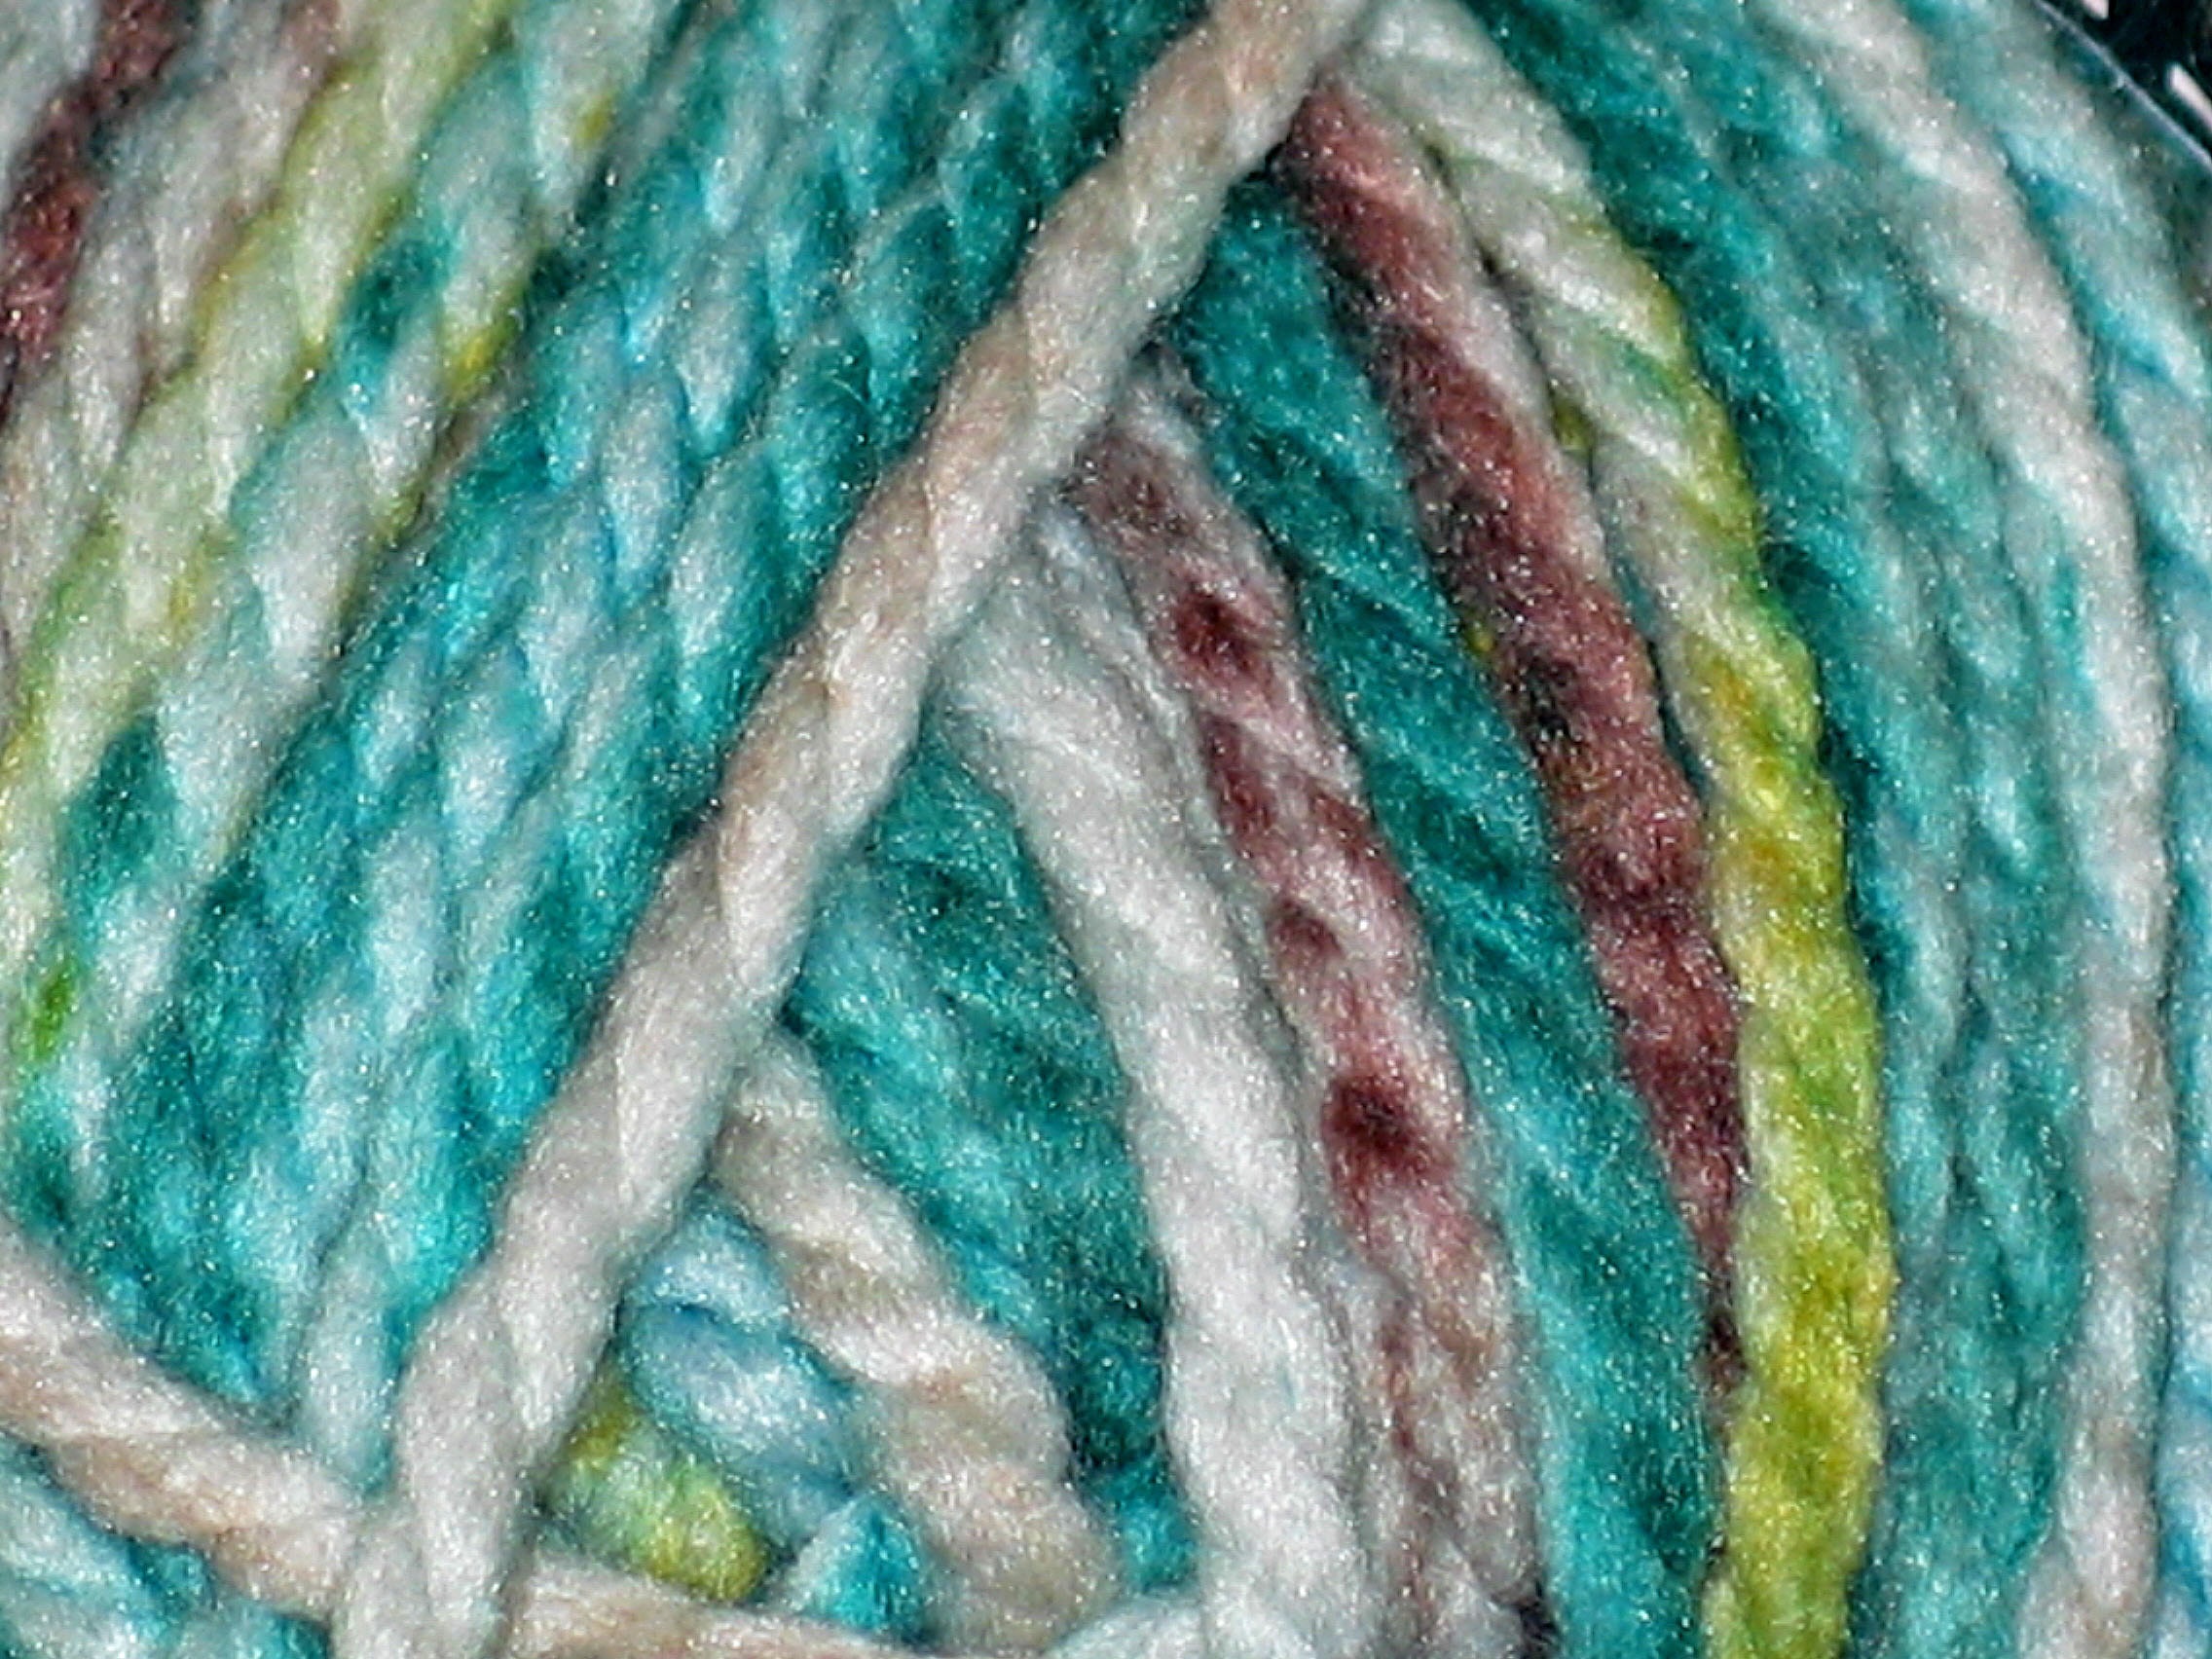
structure, pattern, green, fluffy, color, colorful, knit, wool, material, sweater, thread, woolen, crochet, knitting, textile, art, design, ornate, net, ball, soft, embroidery, hand labor, handarbeiten, textiles, woollen, combination, cat's cradle, strickliesel, knitting needles, various colors, flecked, heathered wool, wool wrap